Frederick John Litchfield

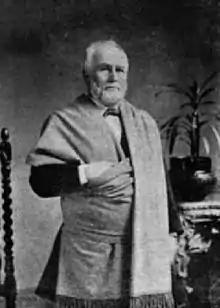
F. J. Litchfield

Frederick John Litchfield was a New Zealand settler who served as the first mayor of Blenheim.